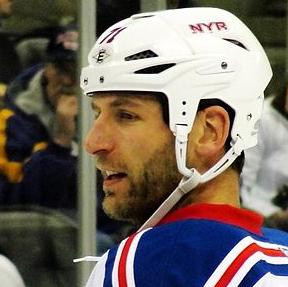
Age: 31